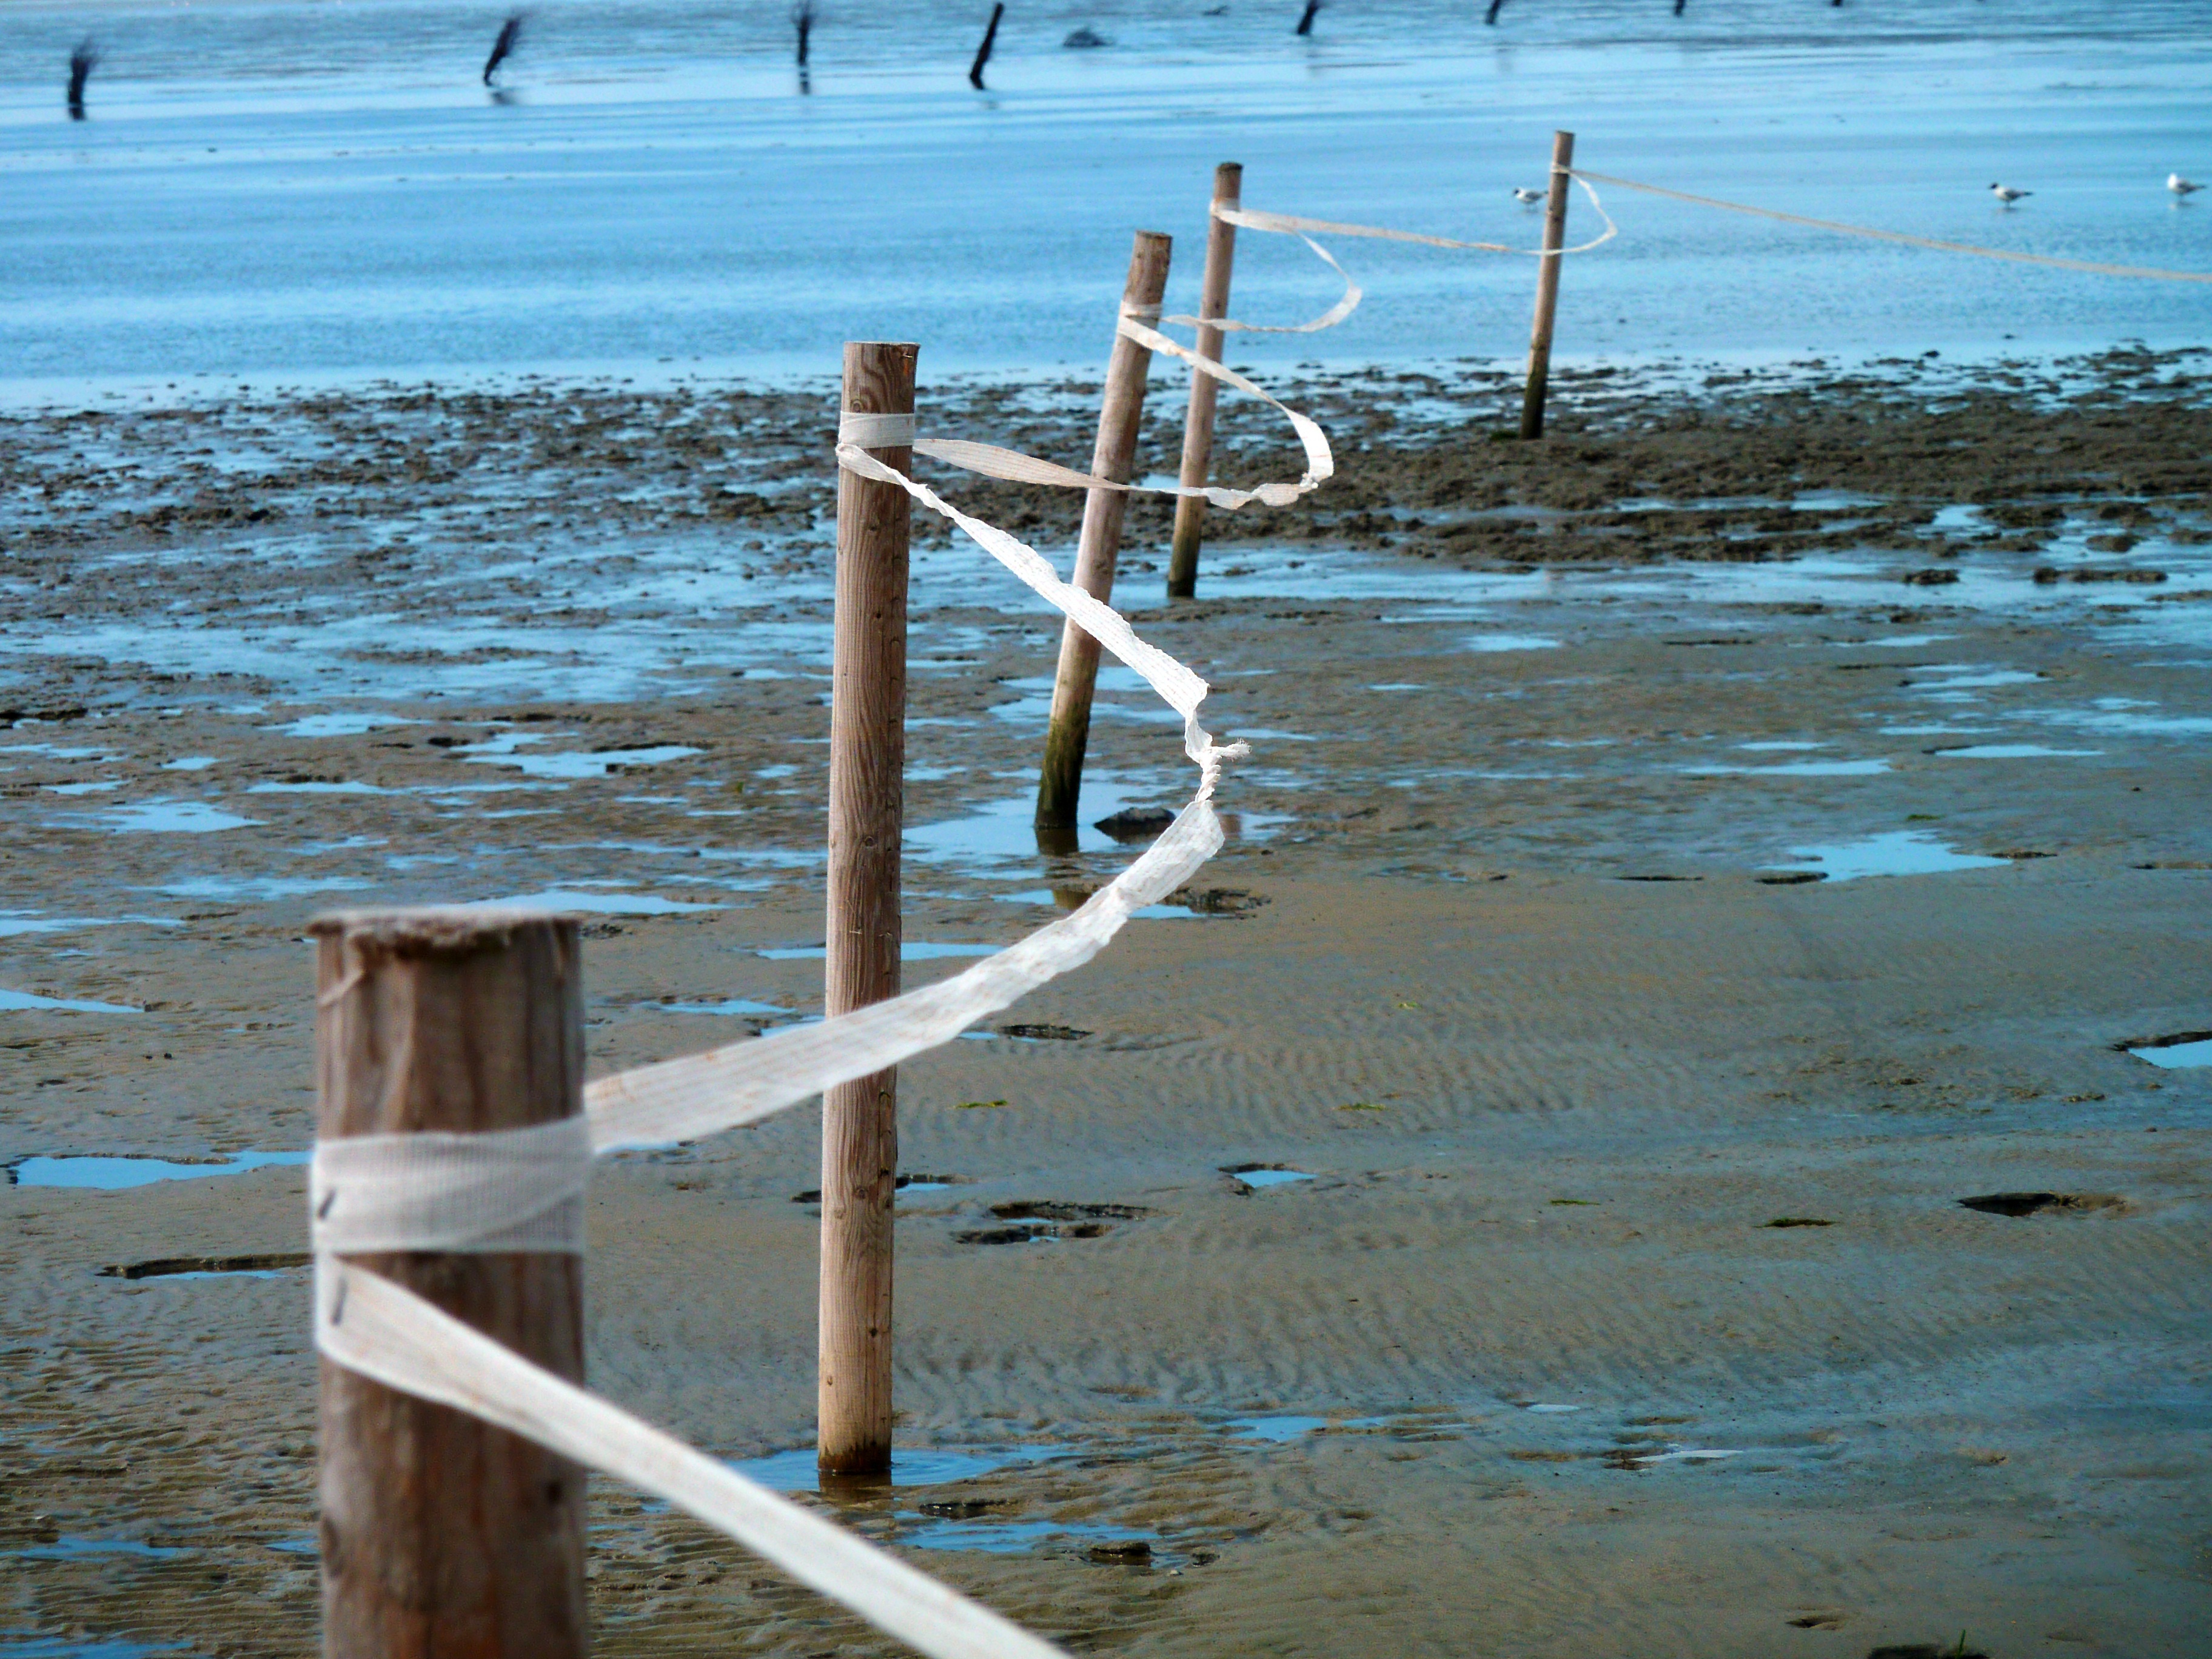
beach, sea, coast, water, sand, ocean, dock, wood, shore, wave, wind, pier, vacation, reflection, flood, mud, low tide, blue, material, body of water, sparkle, barrier, north sea, wadden sea, ebb, watts, schlick, watt hike, intertidal zone, sand watt, watt worm pile, sandworms, fluttering ribbon